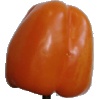
Label: Pepper Orange 1